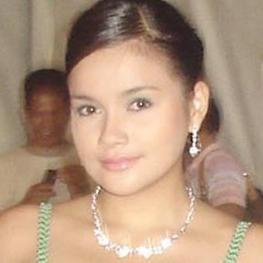
Age: 17